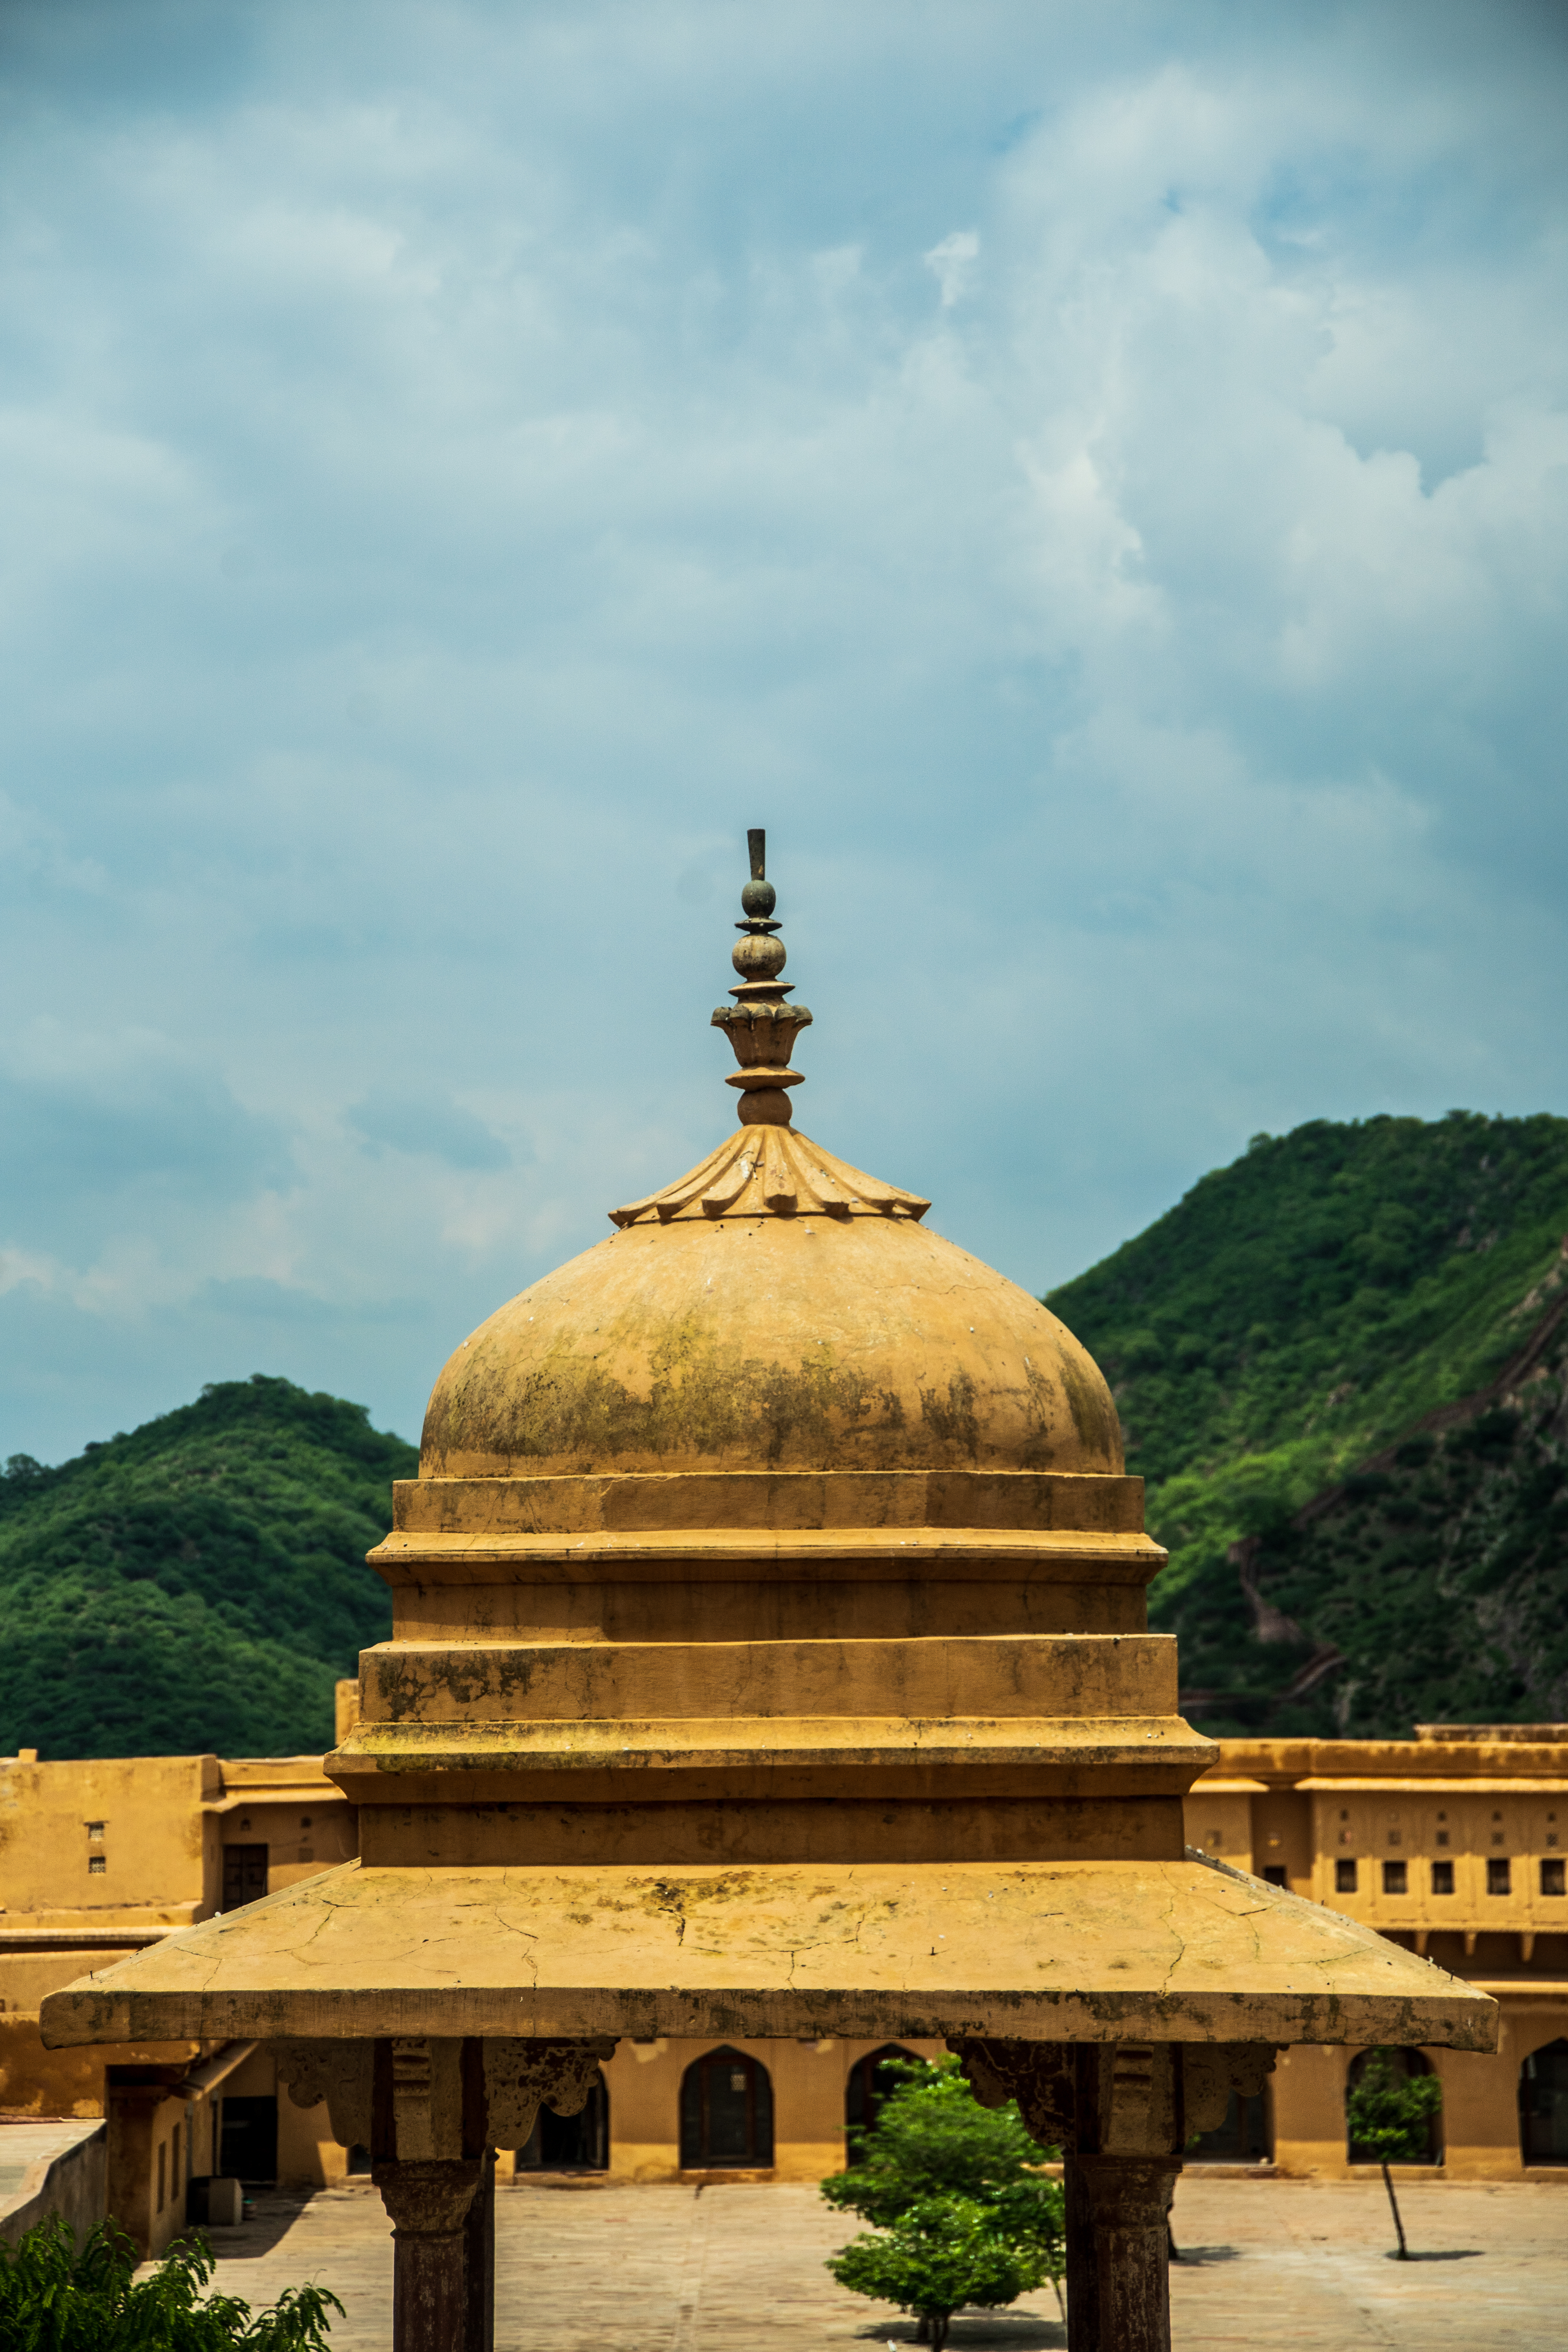
jaipur, amber, amer, ancient, architecture, art, asia, building, castle, colorful, culture, design, destination, detail, empire, famous, fort, ganesh, gate, gateway, heritage, historic, historical, history, holiday, india, islam, king, landmark, landscape, legend, maharajah, monument, mosaic, mosque, mughal, old, orange, ornament, ornate, palace, rajasthan, rajput, sightseeing, stone, structure, tourism, tourist, traditional, travel, dome, holy places, stupa, historic site, place of worship, sky, cloud, tourist attraction, hill, tomb, monastery